Bang Phongphang

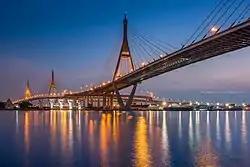
Bhumibol Bridge or Mega Bridge viewed from Bang Phongphang side

Bang Phongphang is one of the two "khwaengs" (sub-districts) of Yan Nawa District, Bangkok, apart from Chong Nonsi. In December 2018 it had a population of 29,754 people, with total area of